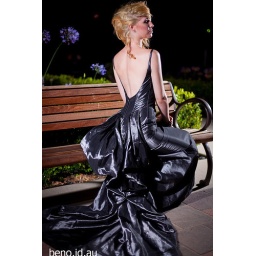
amy in black dress on park bench